Gita Press

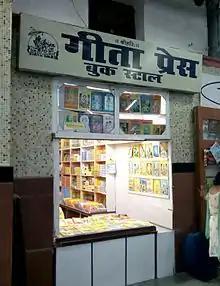
Gita Press Gorakhpur outlet at Kanpur Railway Statio

The Gita Press Leela Chitra Mandir, or art gallery, is located at the Gorakhpur Gita Press location, was inaugurated by India's first president, Rajendra Prasad. Around 684 paintings portray the life and teachings of Rama and Krishna. Other paintings, including Mewari style paintings of the "Krishna Lila" are also on exhibit. Other artifacts, such as letters by Mahatma Gandhi and ancient copies of the Bhagavad Gita, are preserved here.